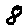
Label: 8